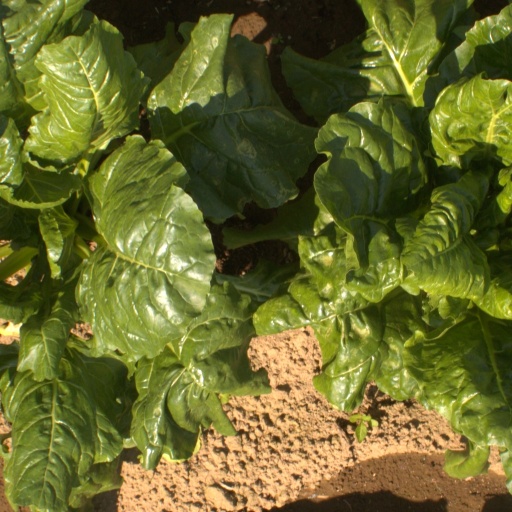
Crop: sugar beet